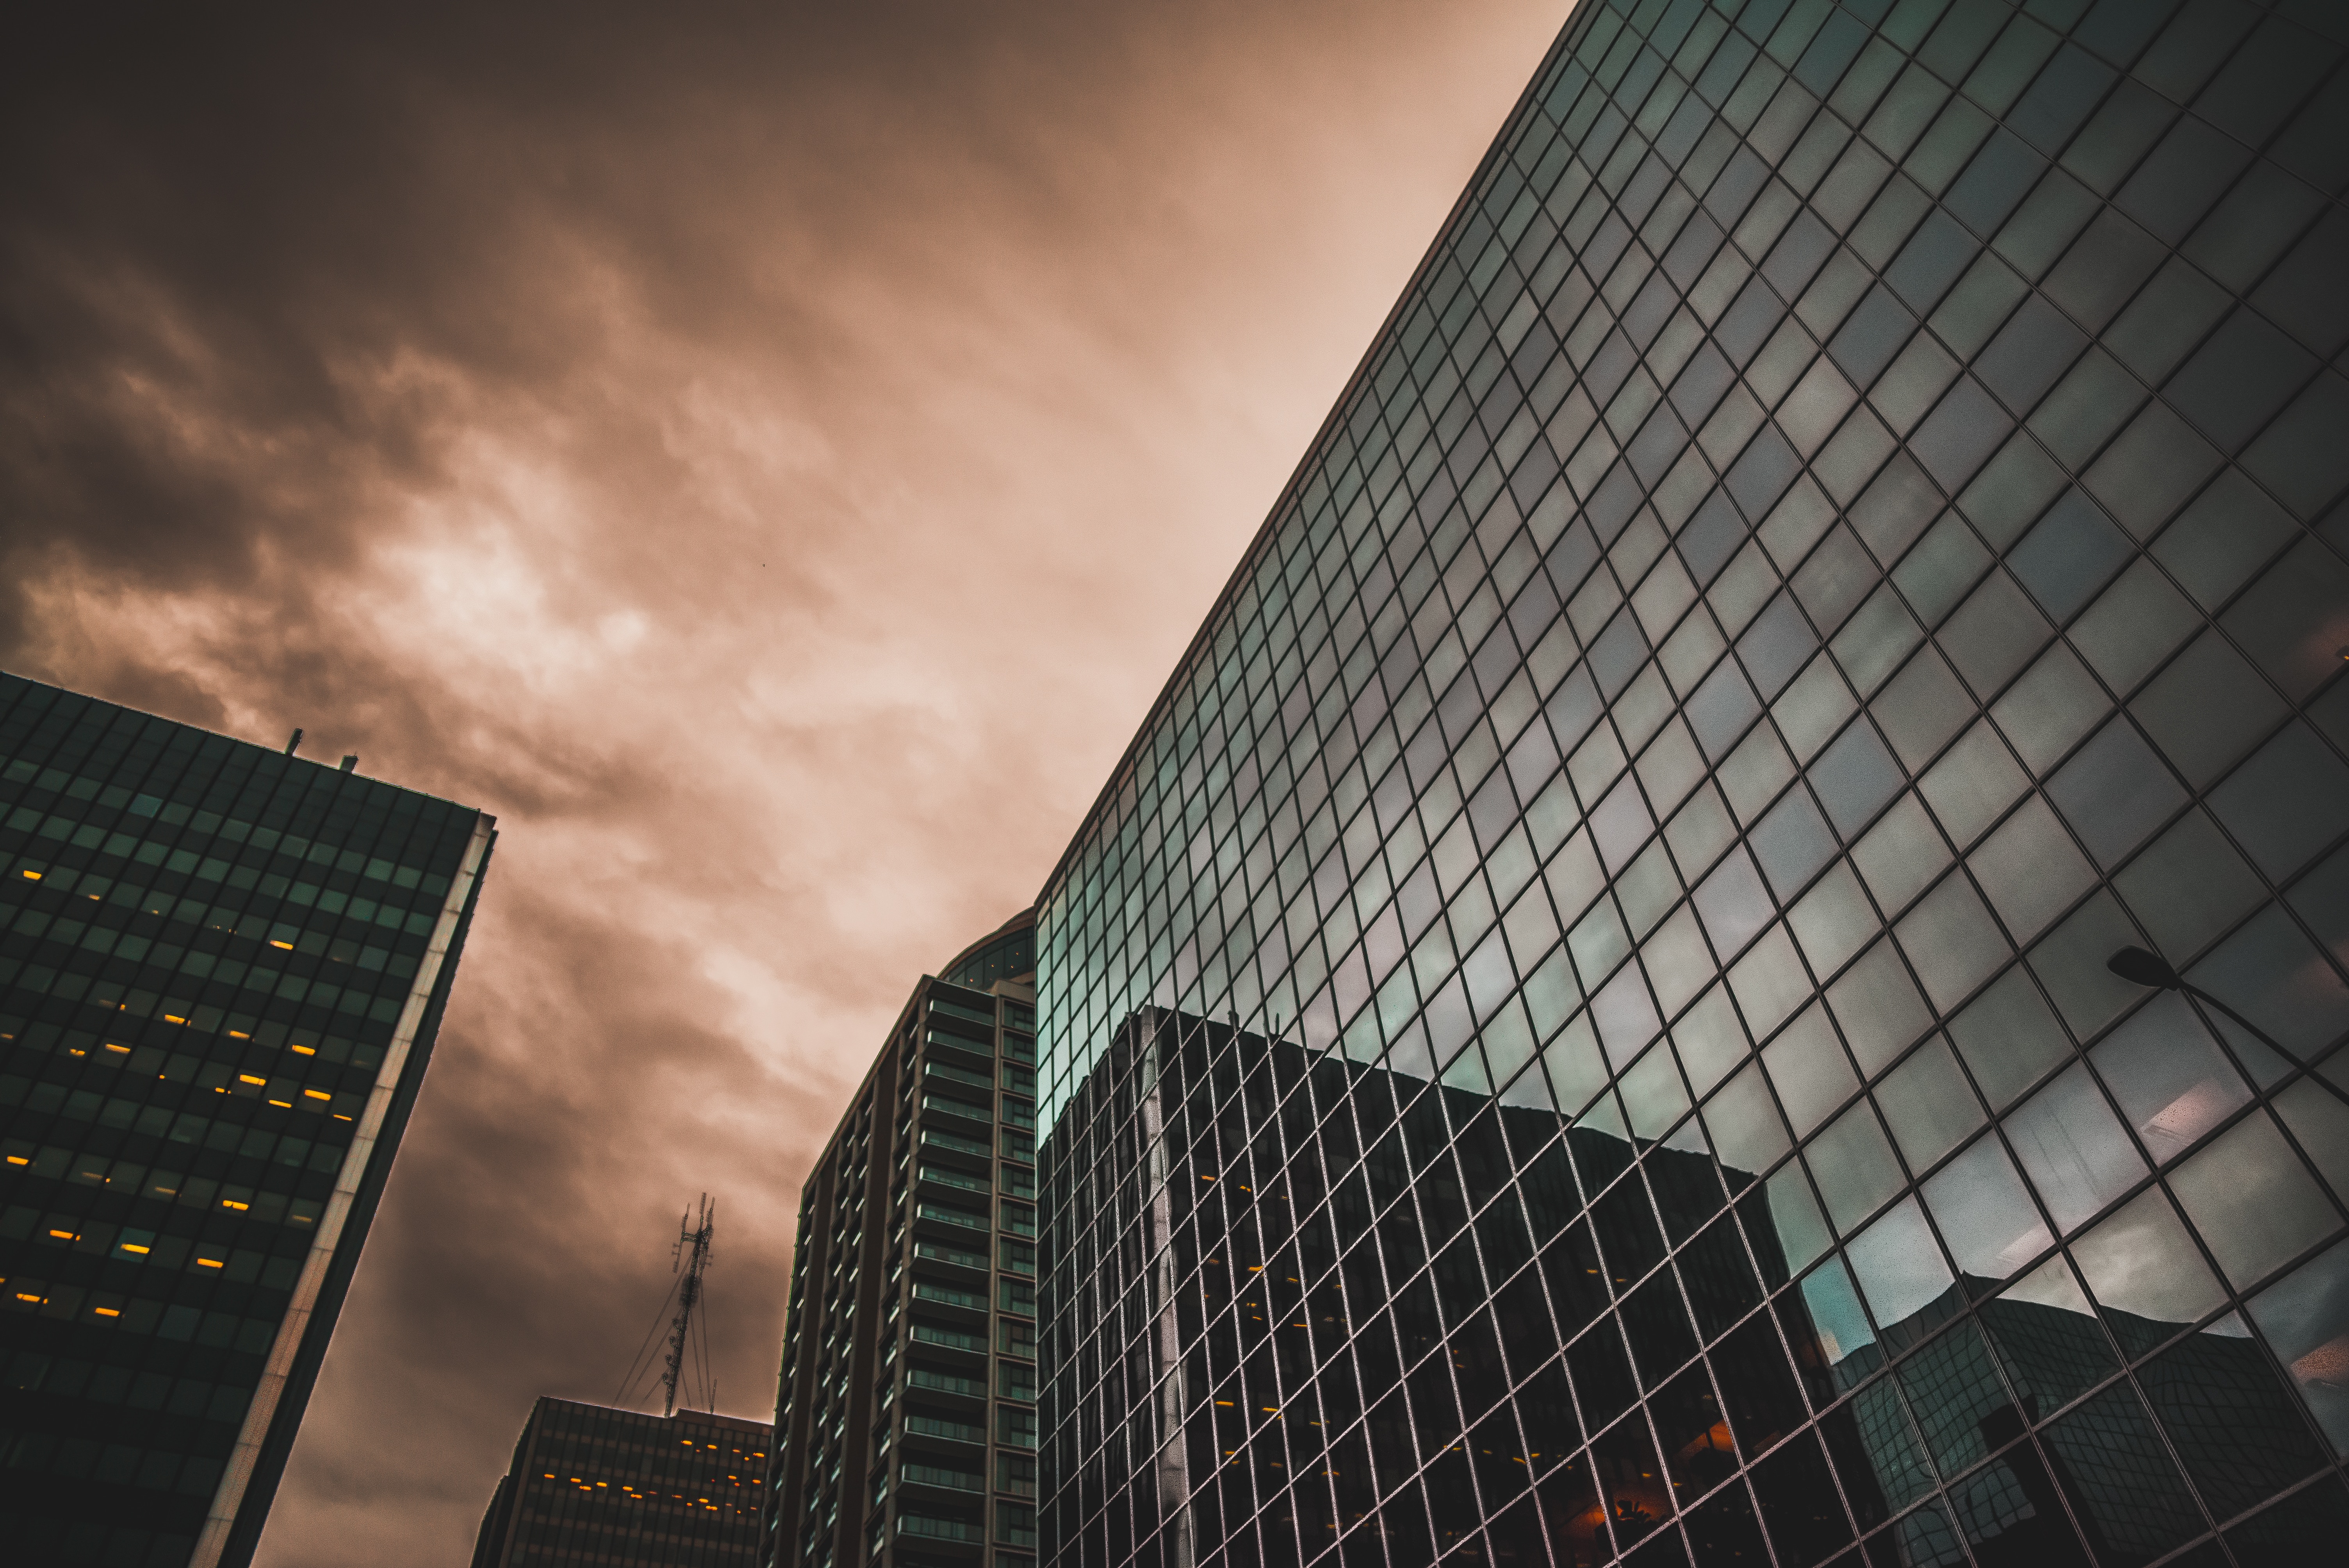
cloud, architecture, sky, skyline, night, sunlight, building, city, atmosphere, skyscraper, cityscape, downtown, daytime, evening, line, reflection, tower, landmark, facade, tower block, cool image, angle, cool photo, headquarters, metropolis, daylighting, meteorological phenomenon, urban area, stock photography, metropolitan area, corporate headquarters